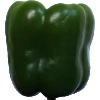
Label: Pepper Green 1